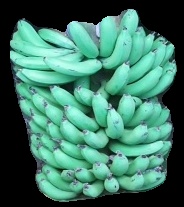
Variety: pachbale
Grade: grade1